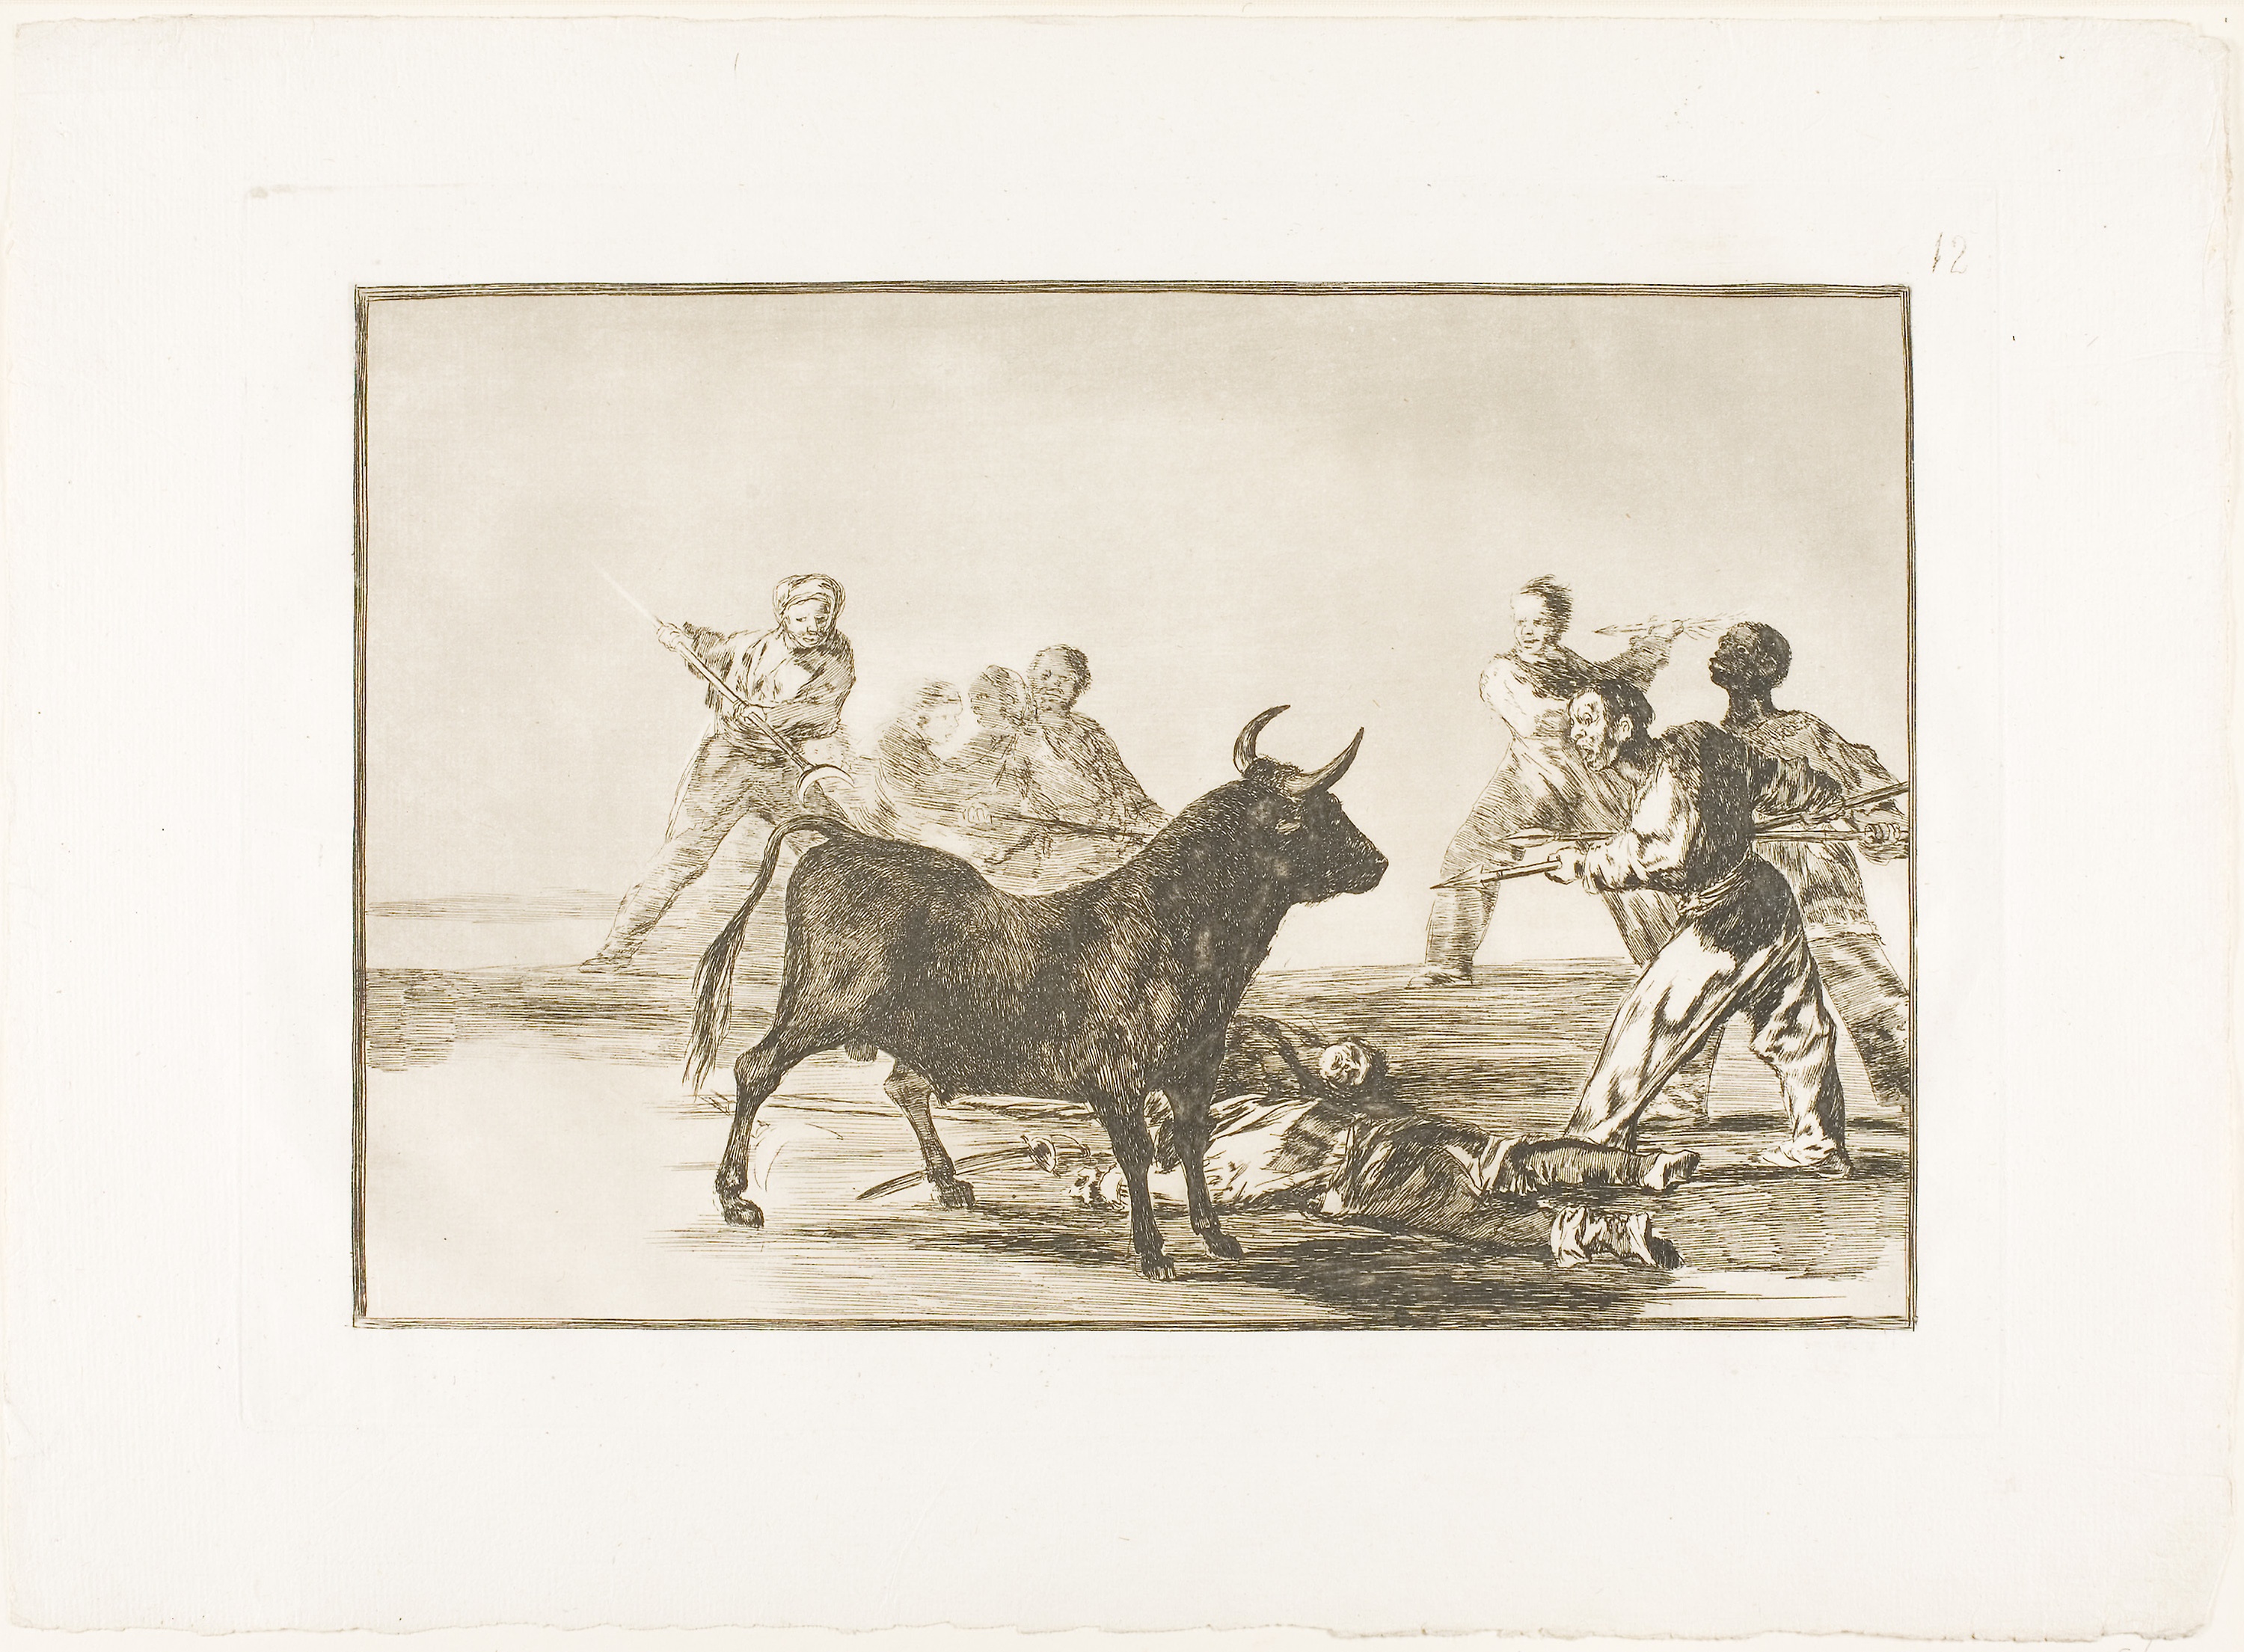
fauna, picture frame, horse like mammal, cattle like mammal, pack animal, art